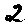
Label: 2